Apron (architecture)

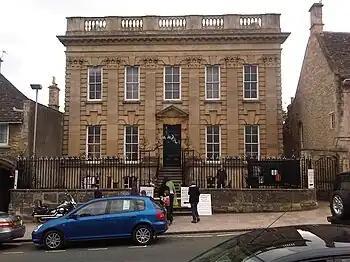
Burford Methodist Church has aprons beneath its five upper windows.

An apron is a raised section of ornamental stonework below a window ledge, stone tablet, or monument.